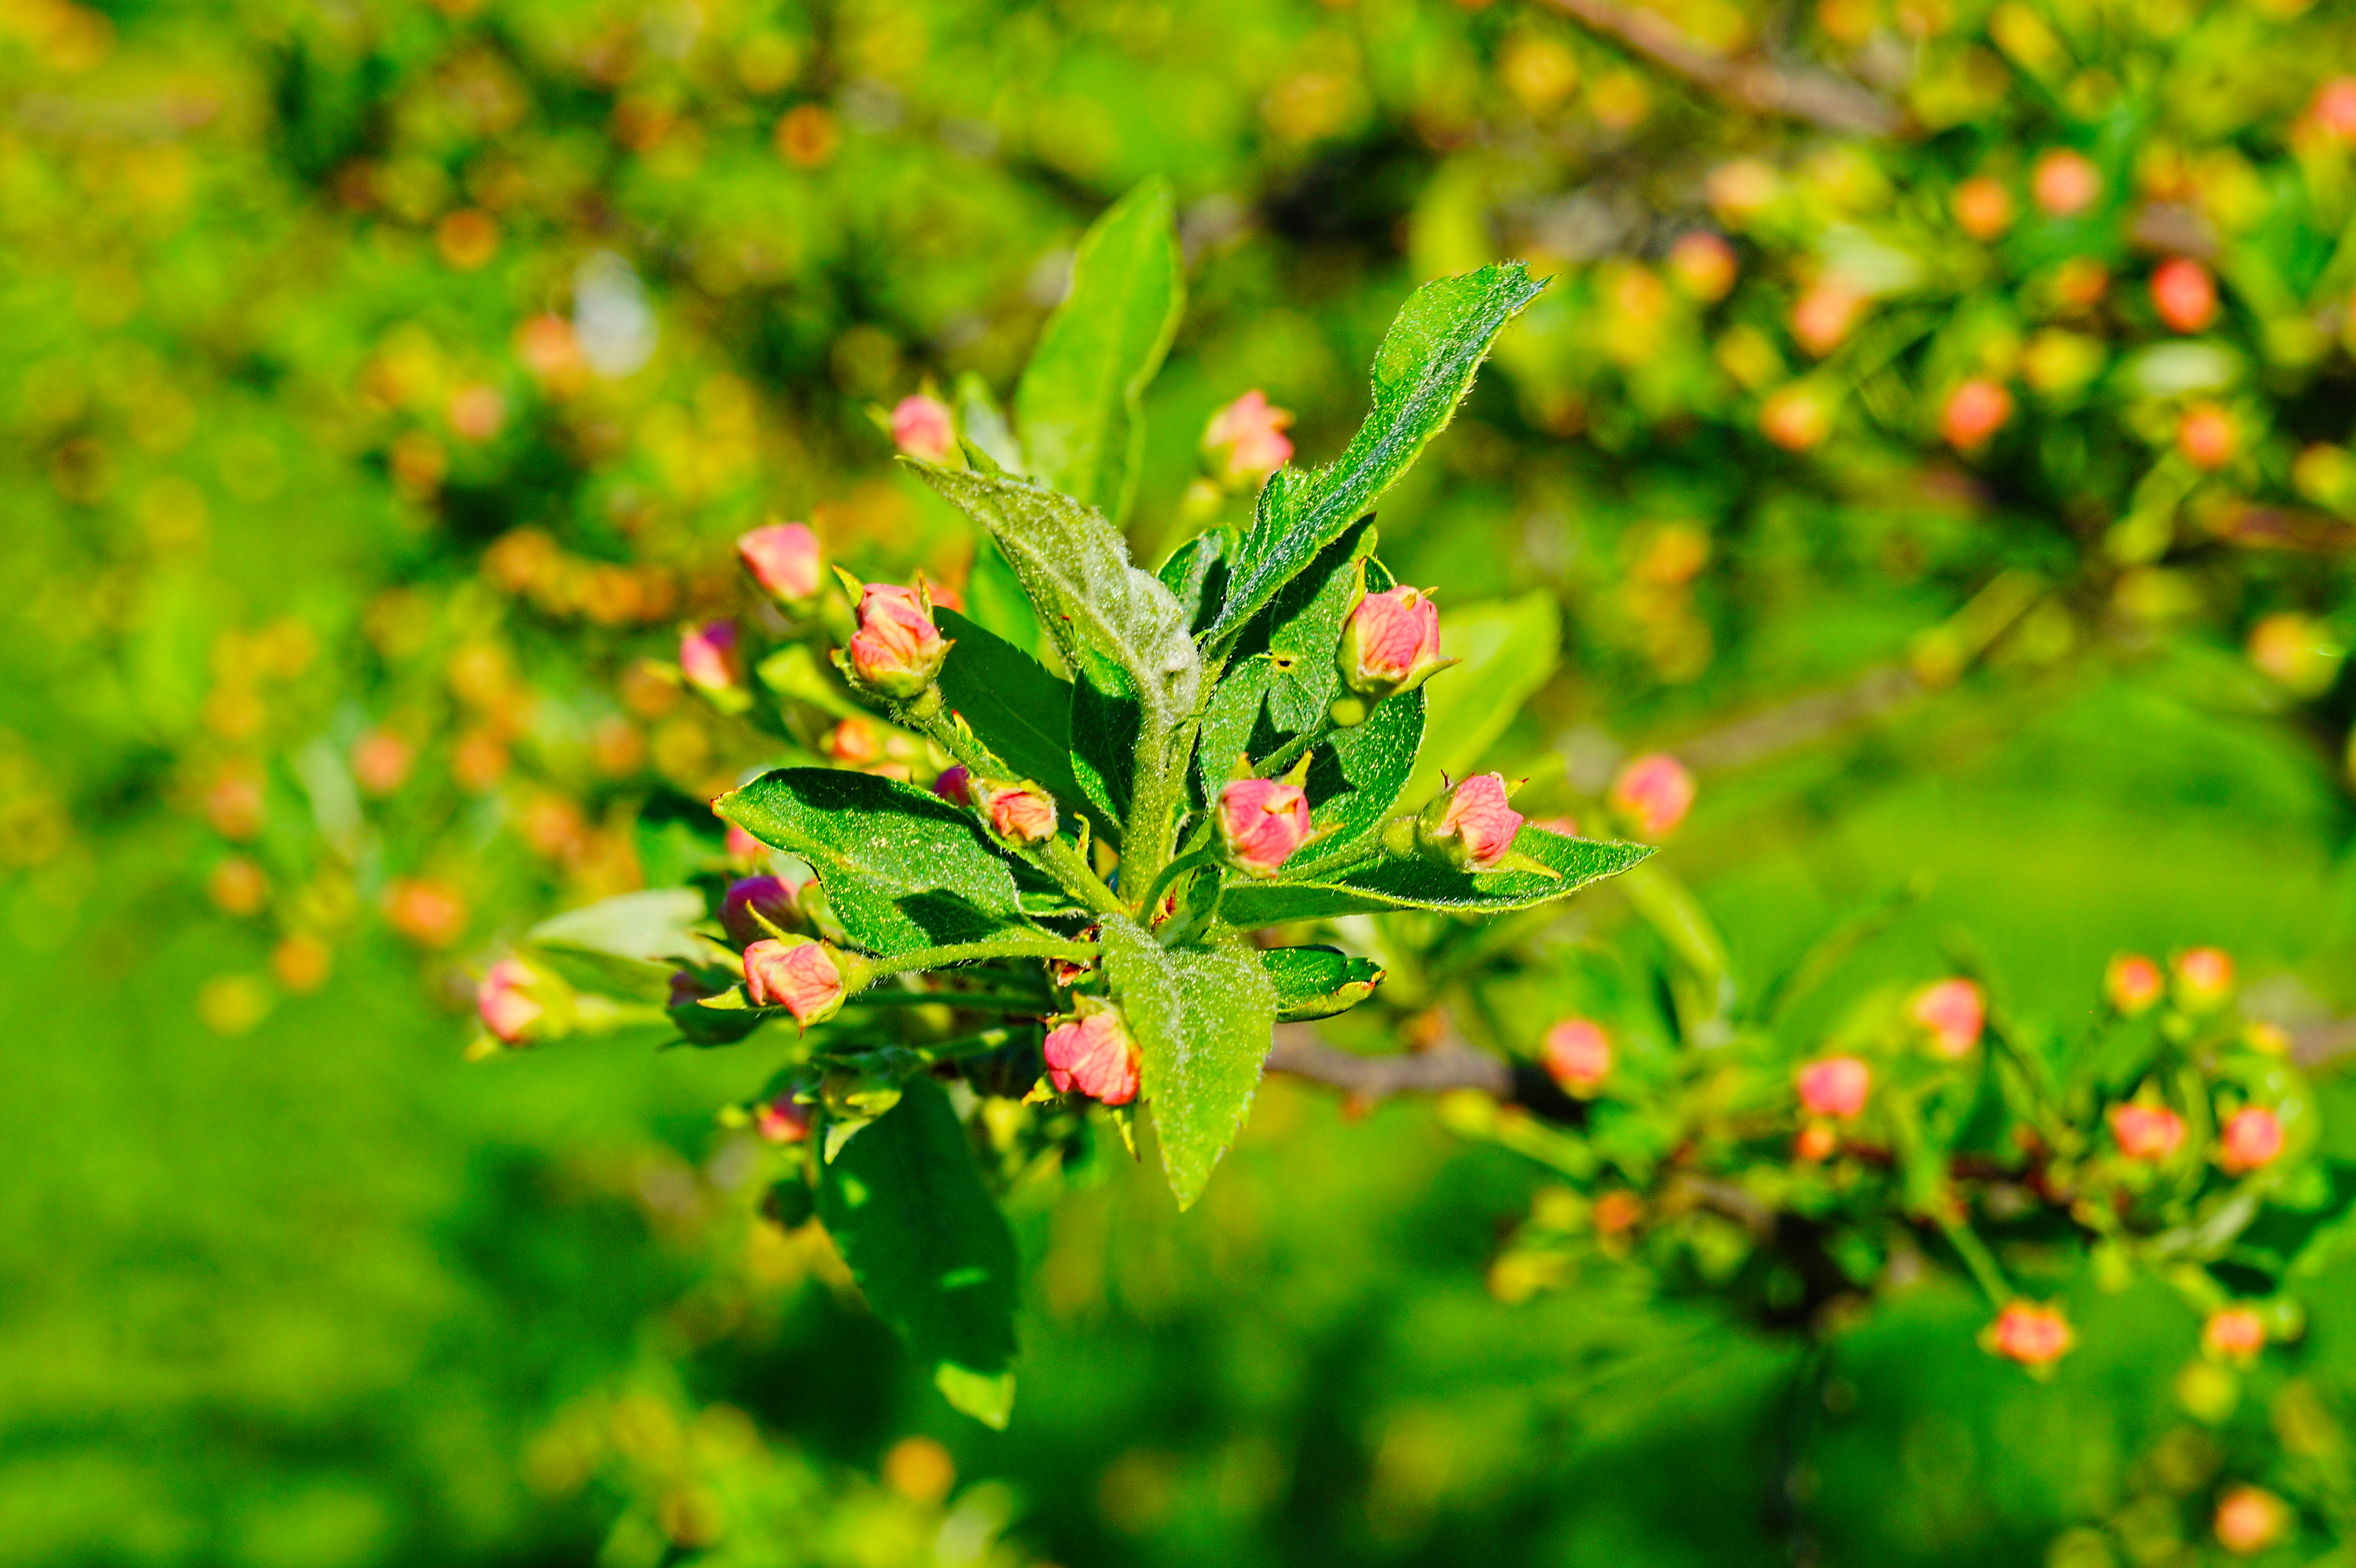
nature, green, flora, flower, plant, tree, leaf, botany, meadow, land plant, woody plant, macro photography, wildflower, shrub, autumn, branch, blossom, produce, sunlight, flowering plant